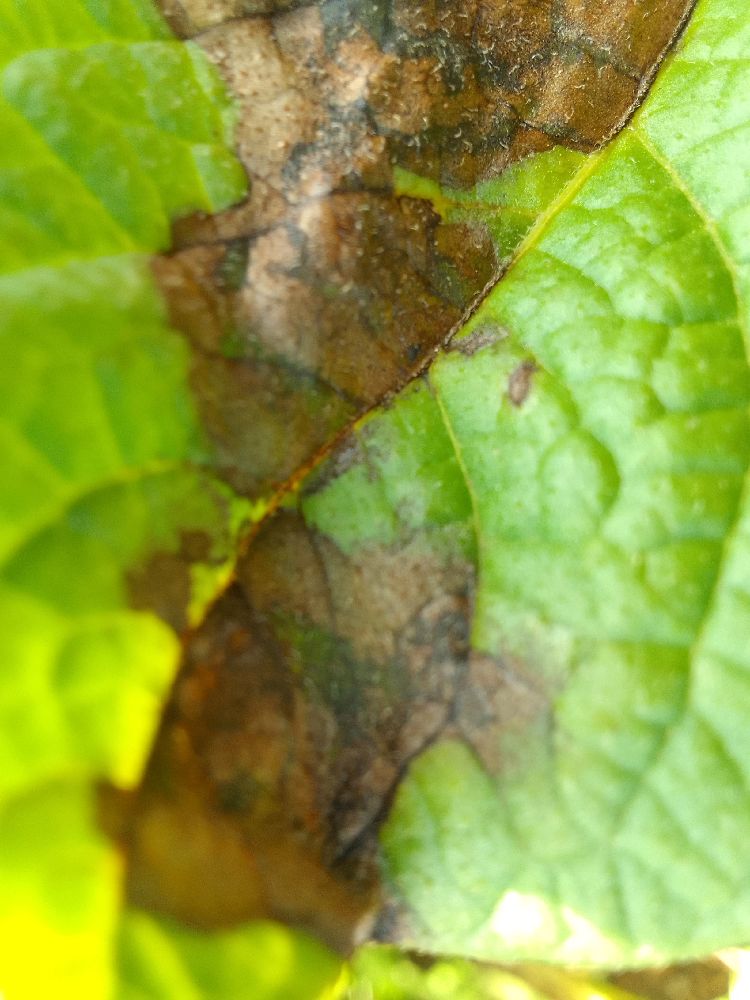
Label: Late blight